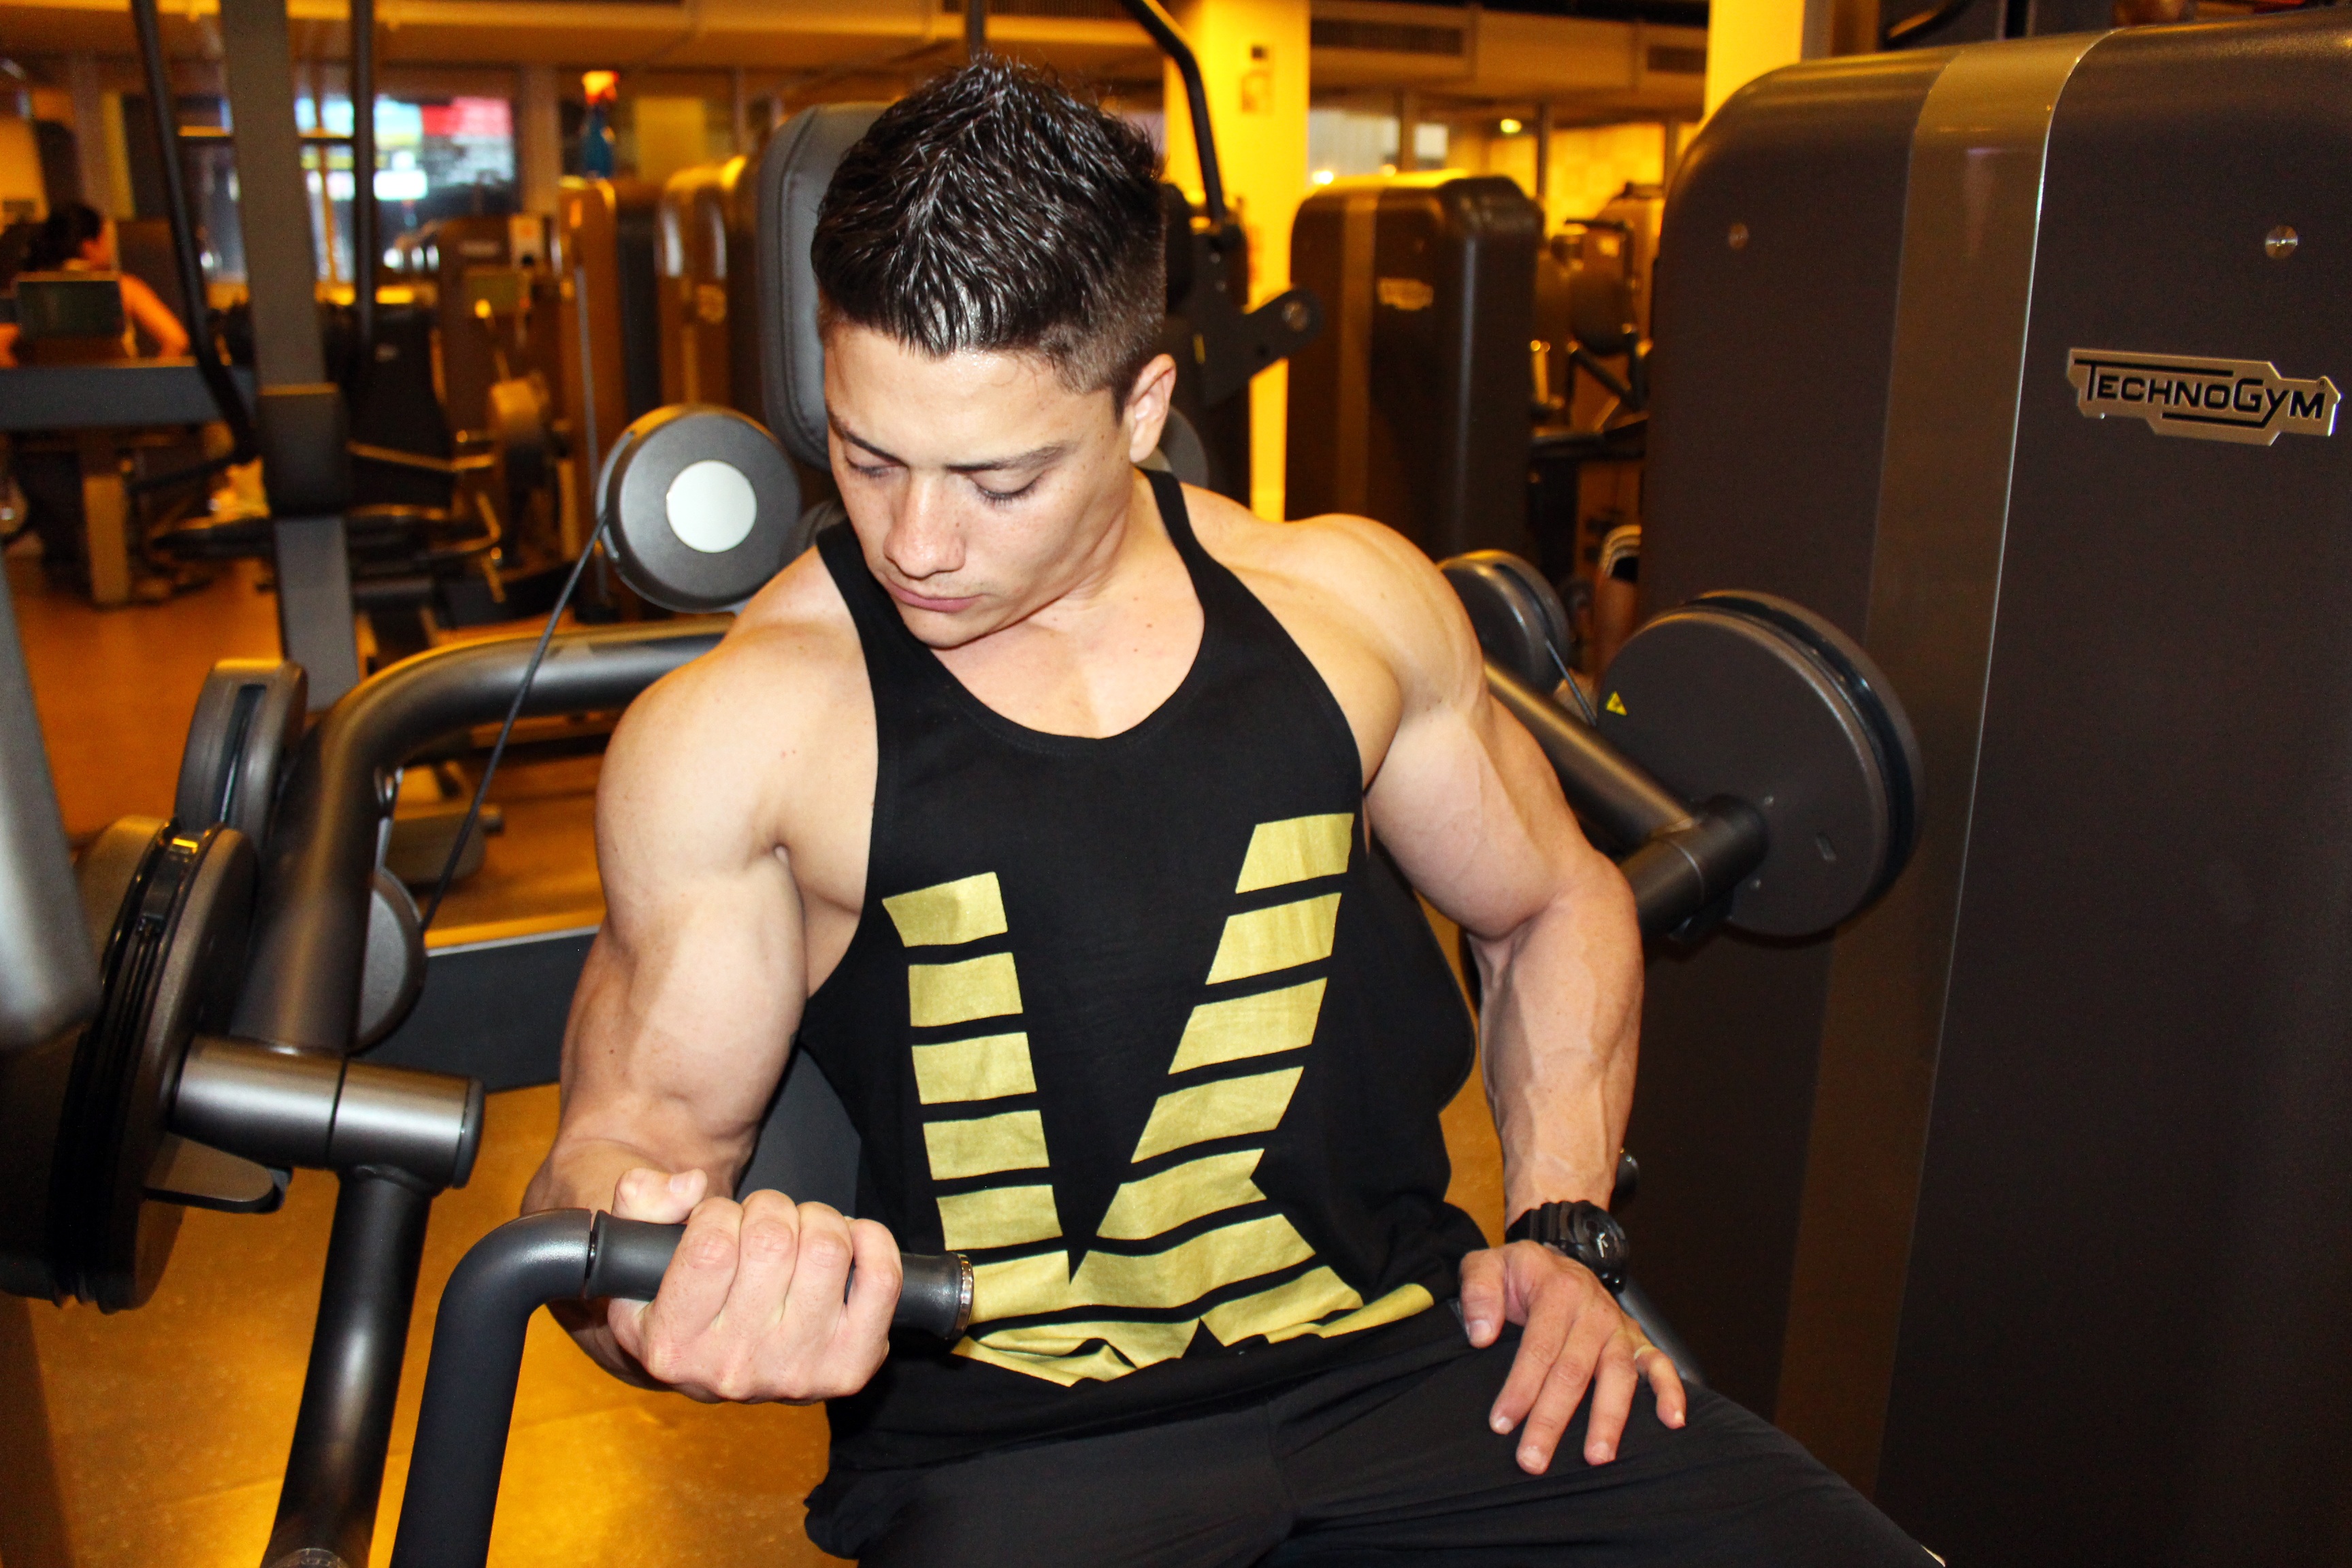
man, structure, kid, training, exercise, room, arm, gym, muscle, chest, bodybuilding, academy, strength training, barbell, weight training, sport venue, physical fitness, biceps curl, deadlift, bodypump